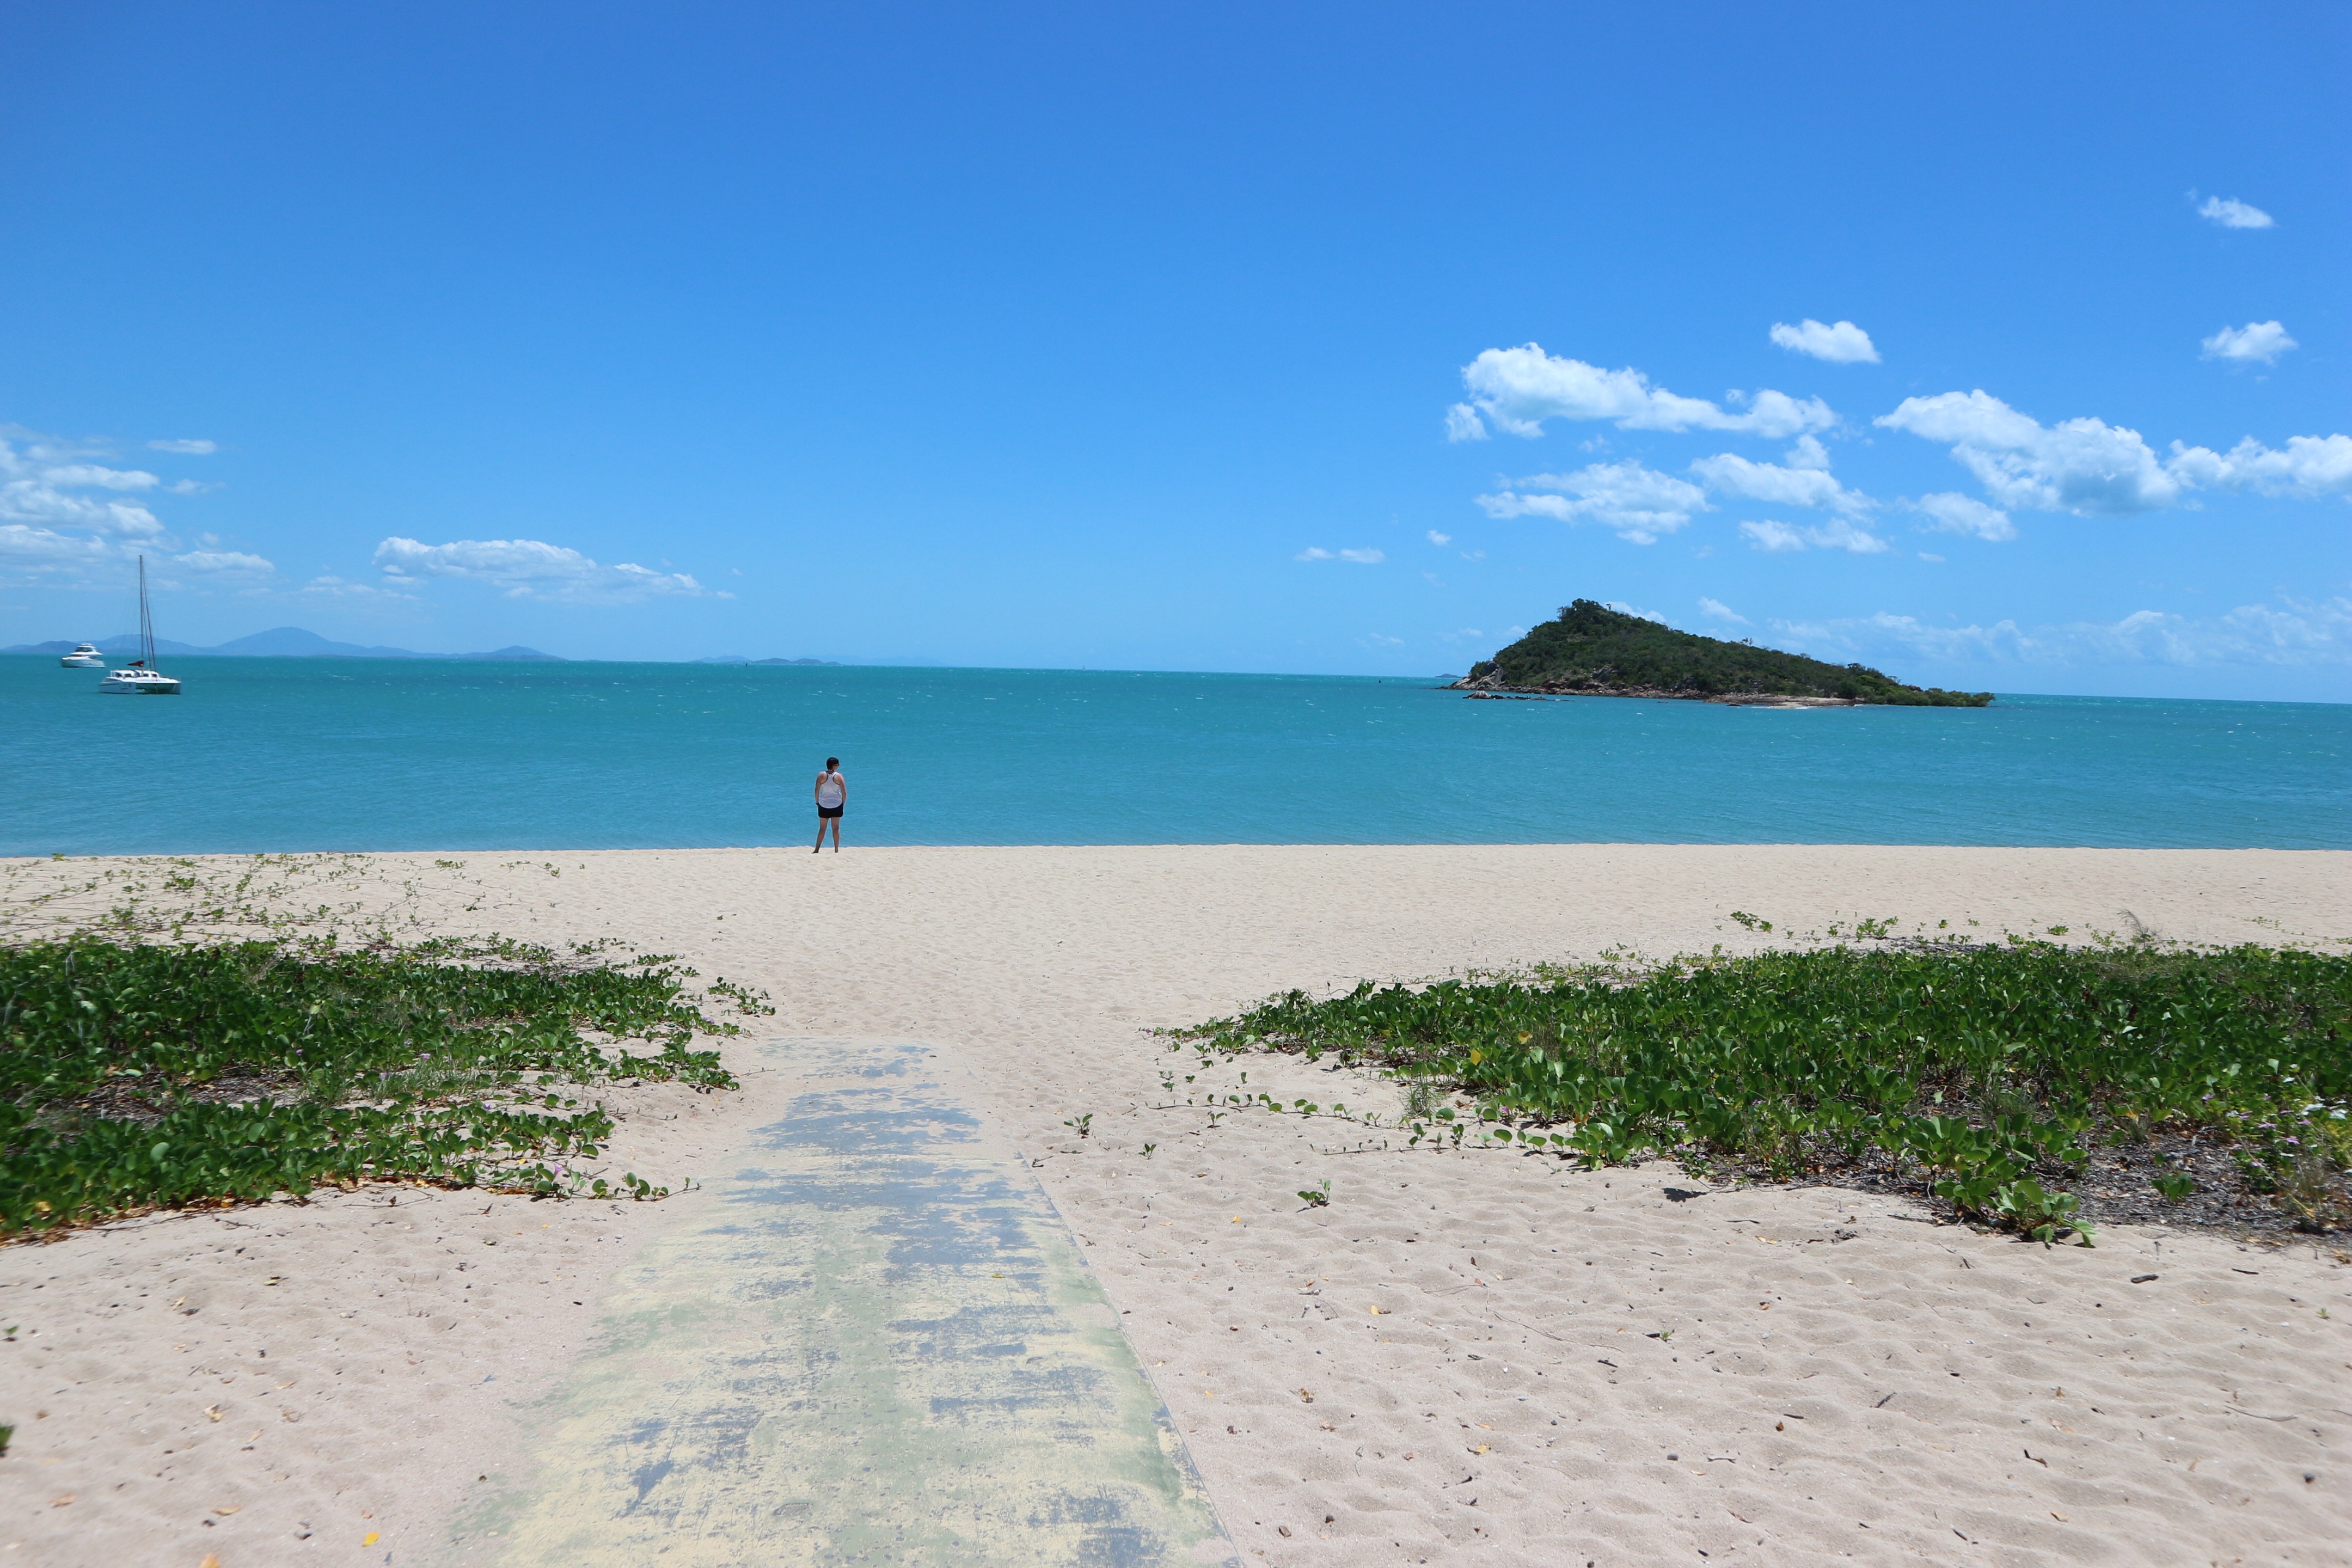
beach, sea, coast, sand, ocean, horizon, shore, vacation, cove, lagoon, bay, island, body of water, caribbean, cape, islet, landform, geographical feature